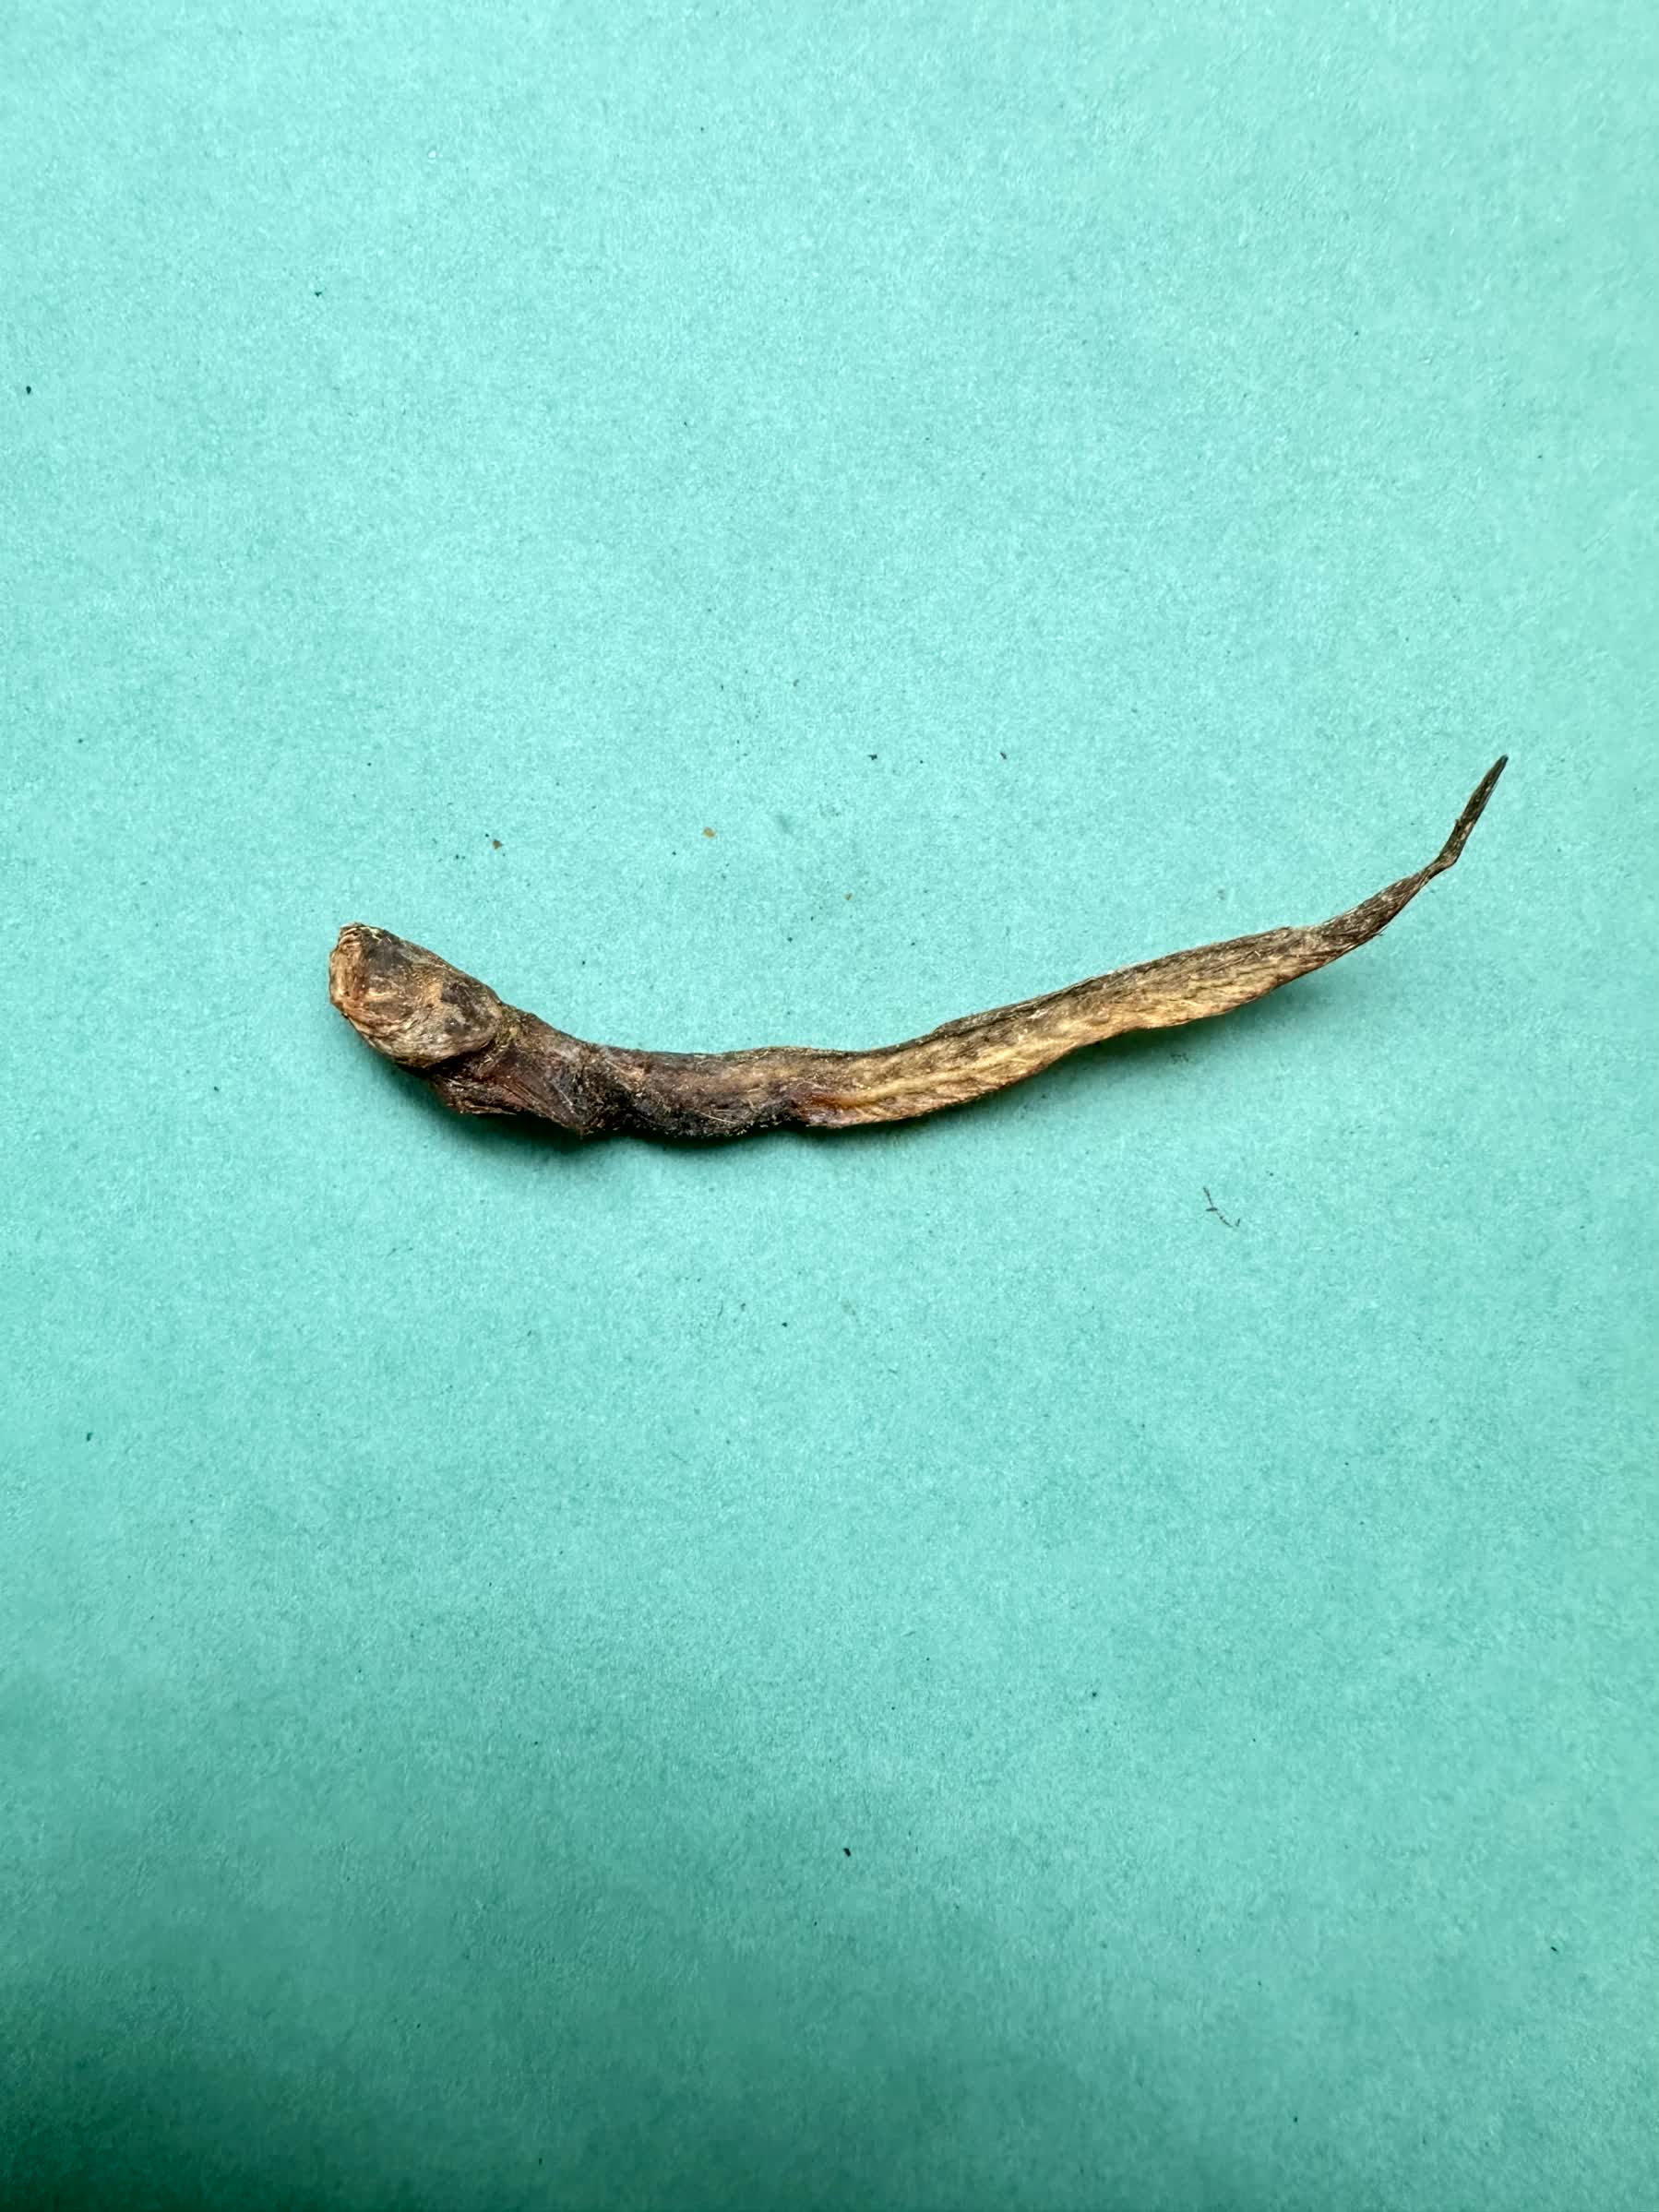
Species: Chewa